Bangudae Petroglyphs

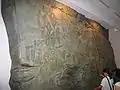
A replica of one of the rock faces in the Gyeongju National Museum.

The layers which contain the bones of captured whales date back to 5500 to 4700 BP. Consequently, considering livelihoods in that period, hunting and fishing tools, related relics, and contemporary contents, the rock art seems to have been made between the early and mid-Neolithic era. Before the site was discovered, the first whaling was thought to have taken place between the 10th and 11th century.